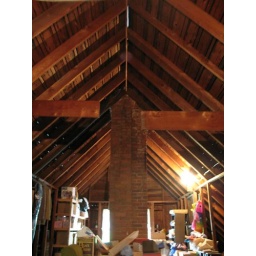
My 3rd favorite room in the house (after my studioand the computer room)well maybe the 4thafter the kitchenthen again - maybe the 5thafter the porch.